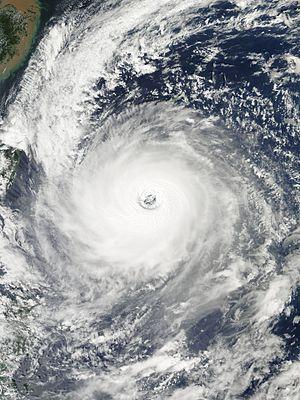
Le Typhon Dujuan approchant l'île de Taïwan (en haut à gauche), le 27 septembre 2015.